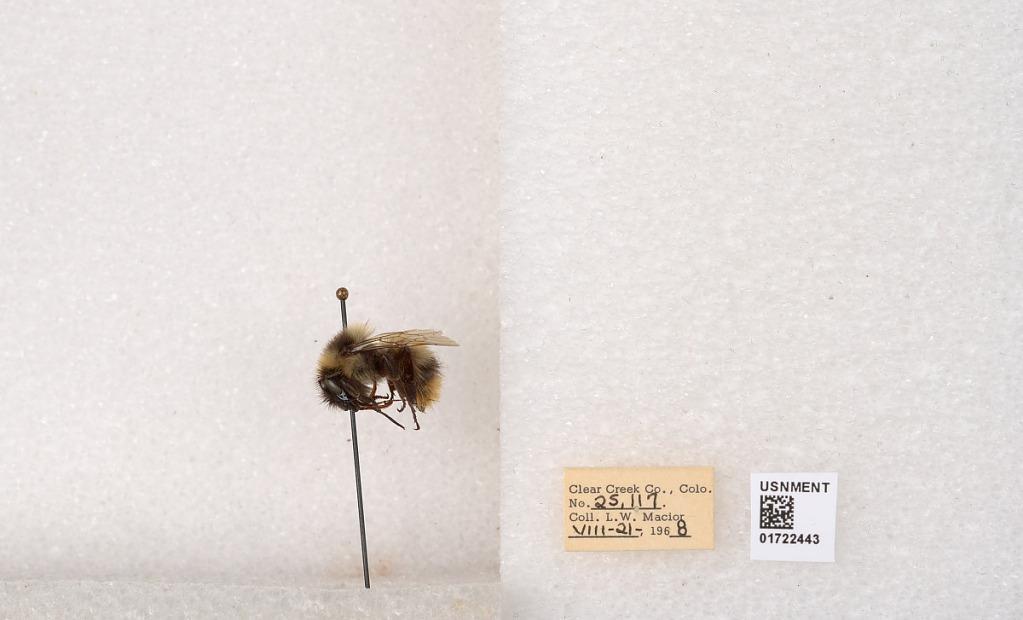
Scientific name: Bombus kirbyellus
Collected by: L. Macior
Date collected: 1968-8-21
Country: United States
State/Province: Colorado
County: Clear Creek
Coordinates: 39.6891, -105.644